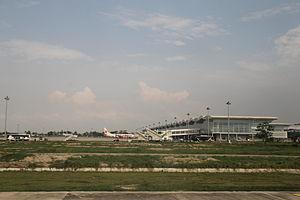
Dans cet article, les aéroports indonésiens sont classés par nombre de passagers selon les données fournies par le Conseil international des aéroports et la compagnie Angkasa Pura.